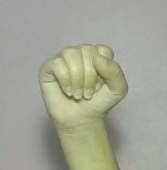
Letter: saad